Cuba–South Africa relations

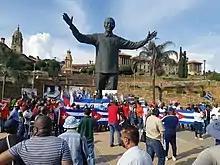
Members of the South African Communist Party protest outside of the Union Buildings in Pretoria to advocate for the removal of sanctions imposed on Cuba by the United States.

In July 2014, the African National Congress (ANC) pledged that South Africa will assist Cuba in its fight to remove United States sanctions.